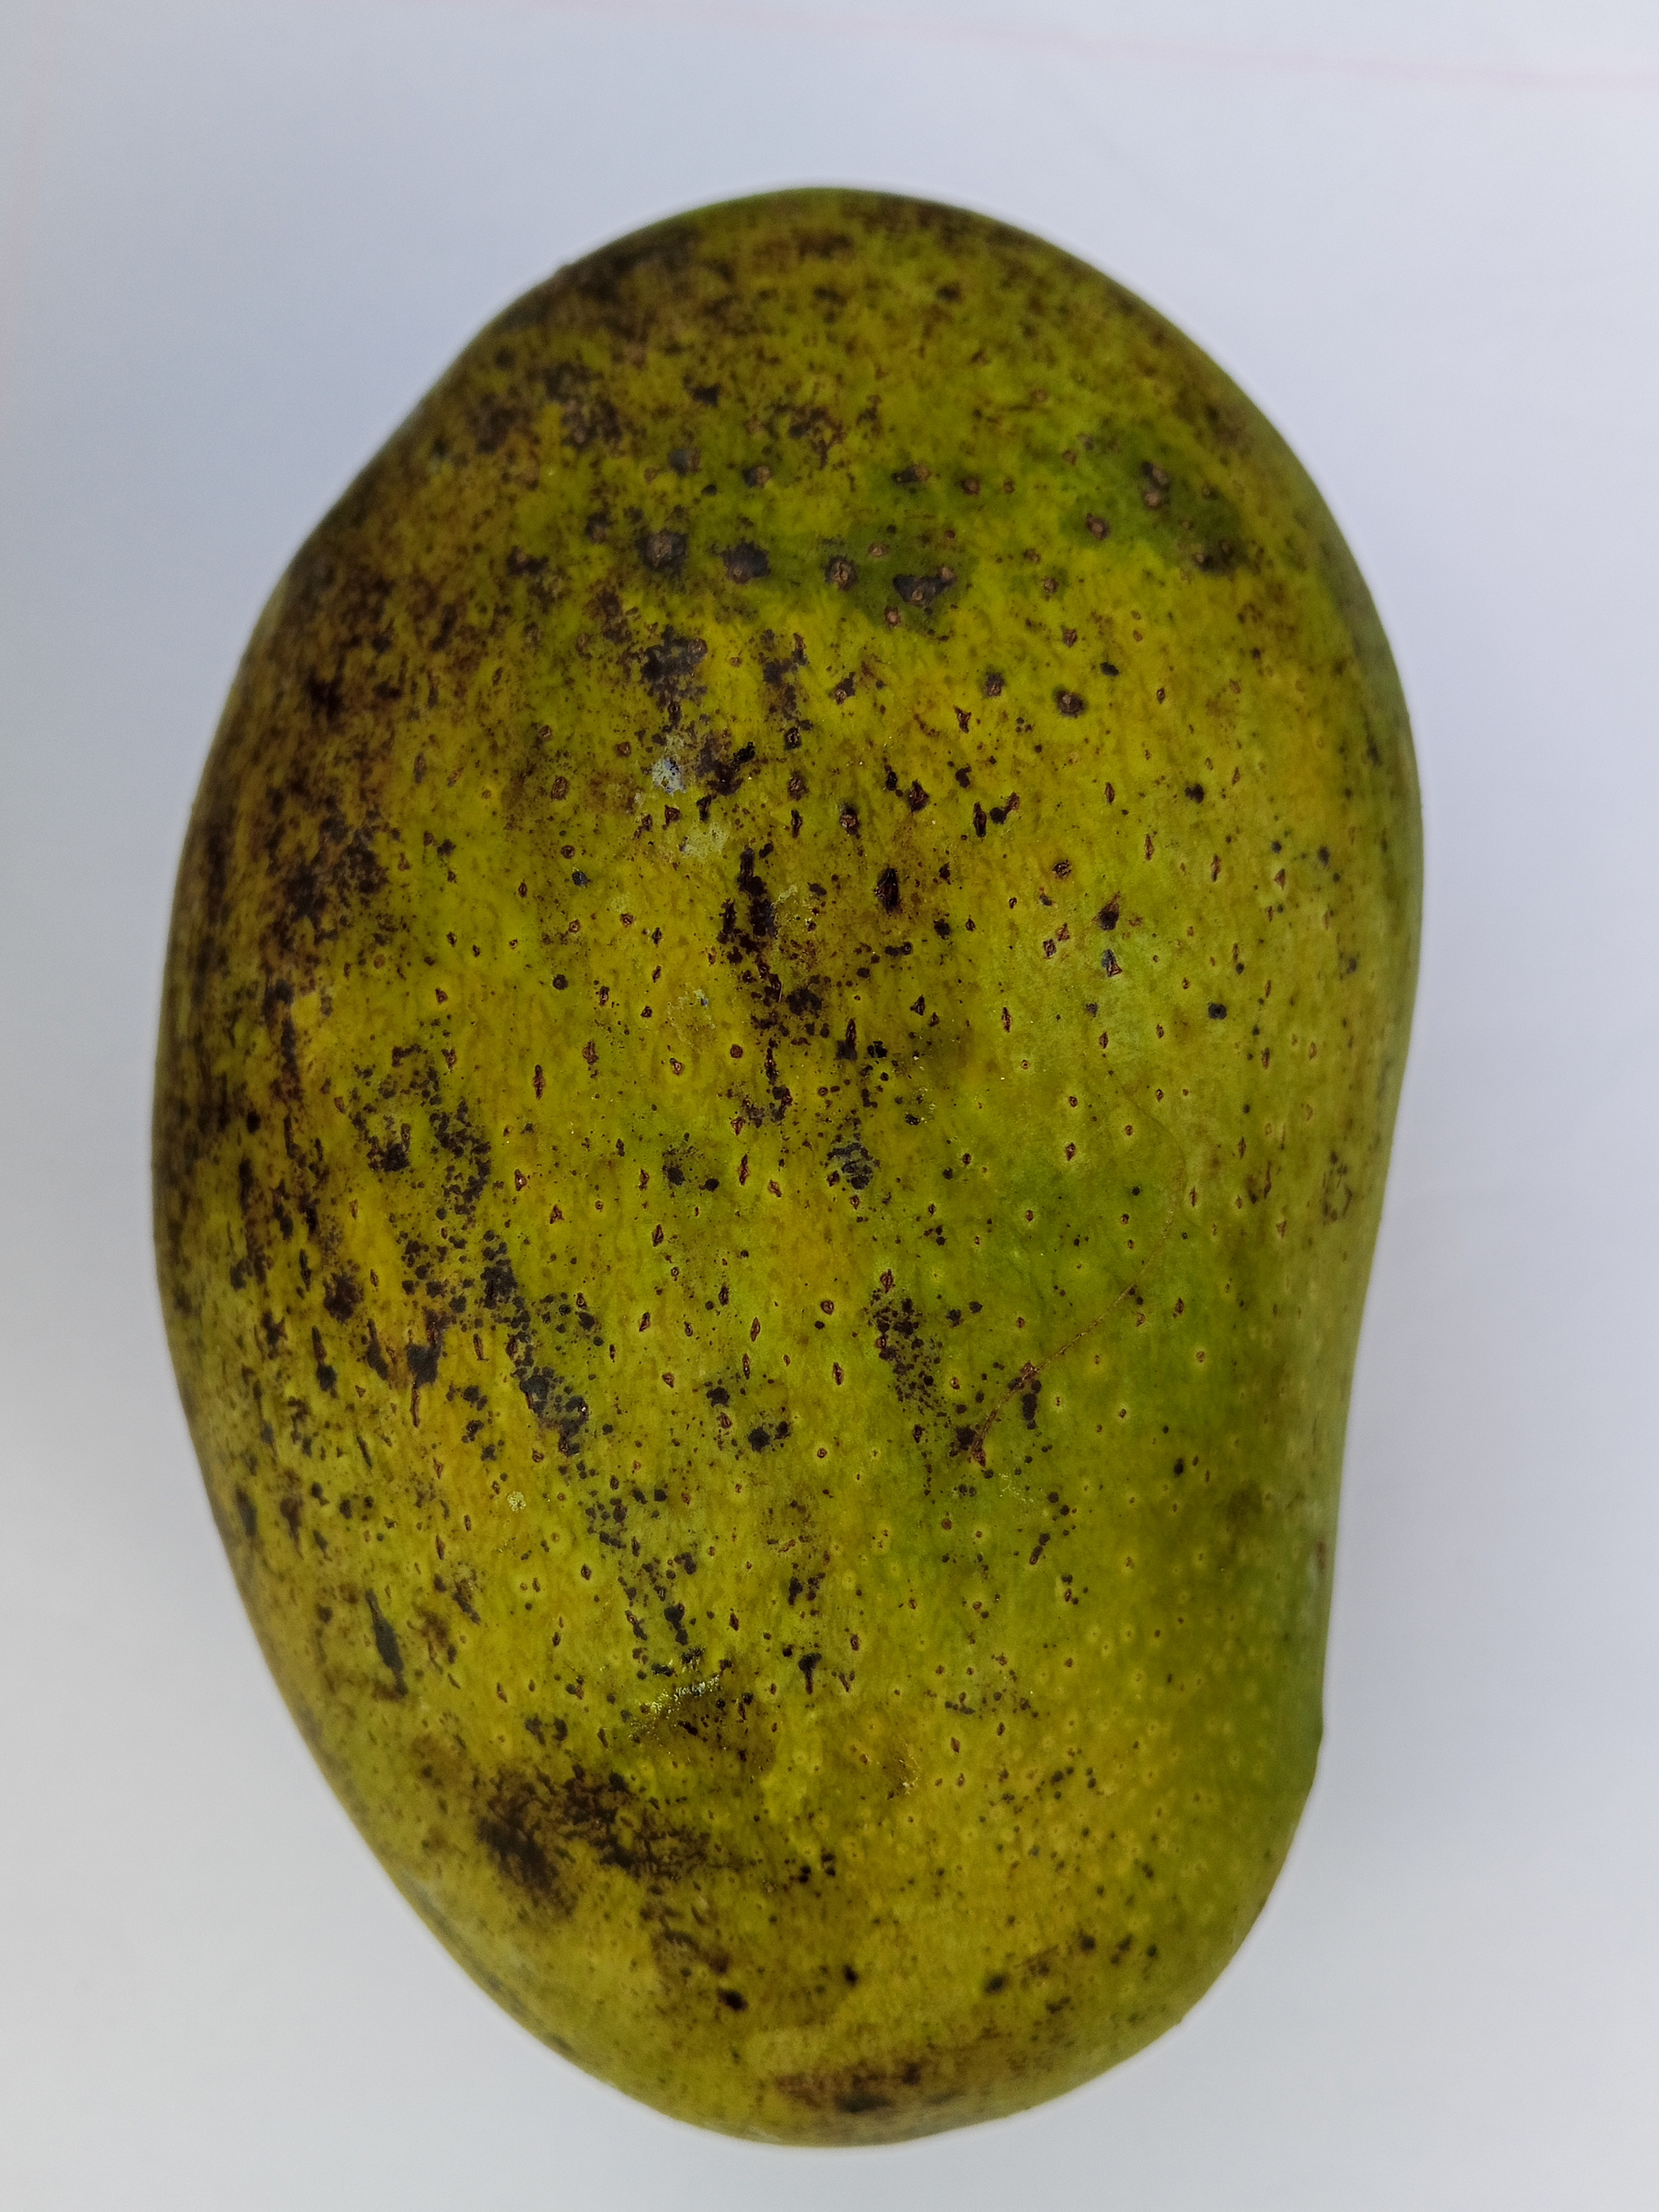
Mango variety: Fazli